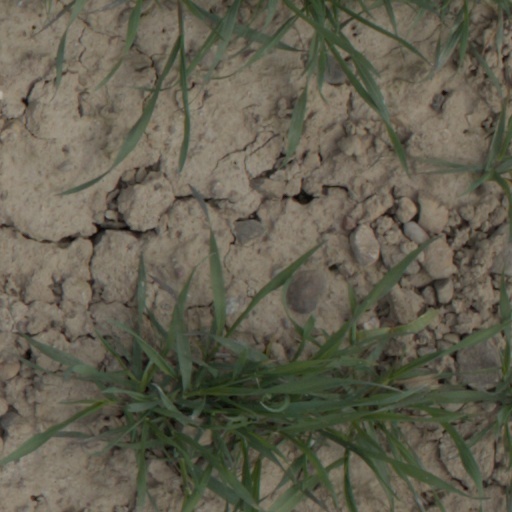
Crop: wheat